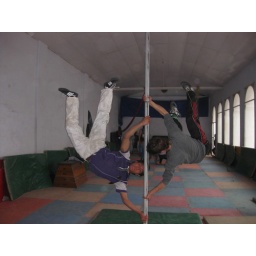
Acrobatic boys practice every afternoon white France women in Kabul Afghanistan